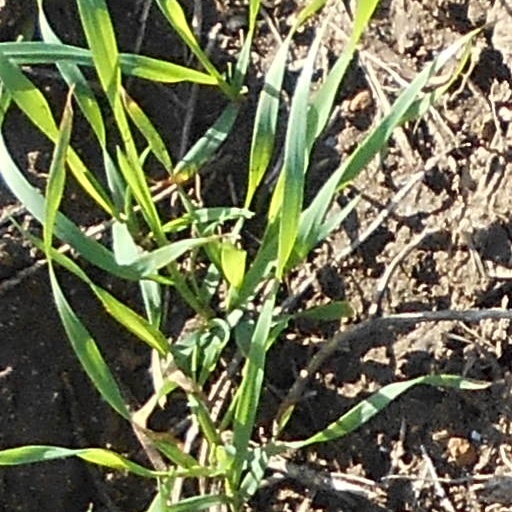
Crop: wheat